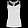
Label: T - shirt / top